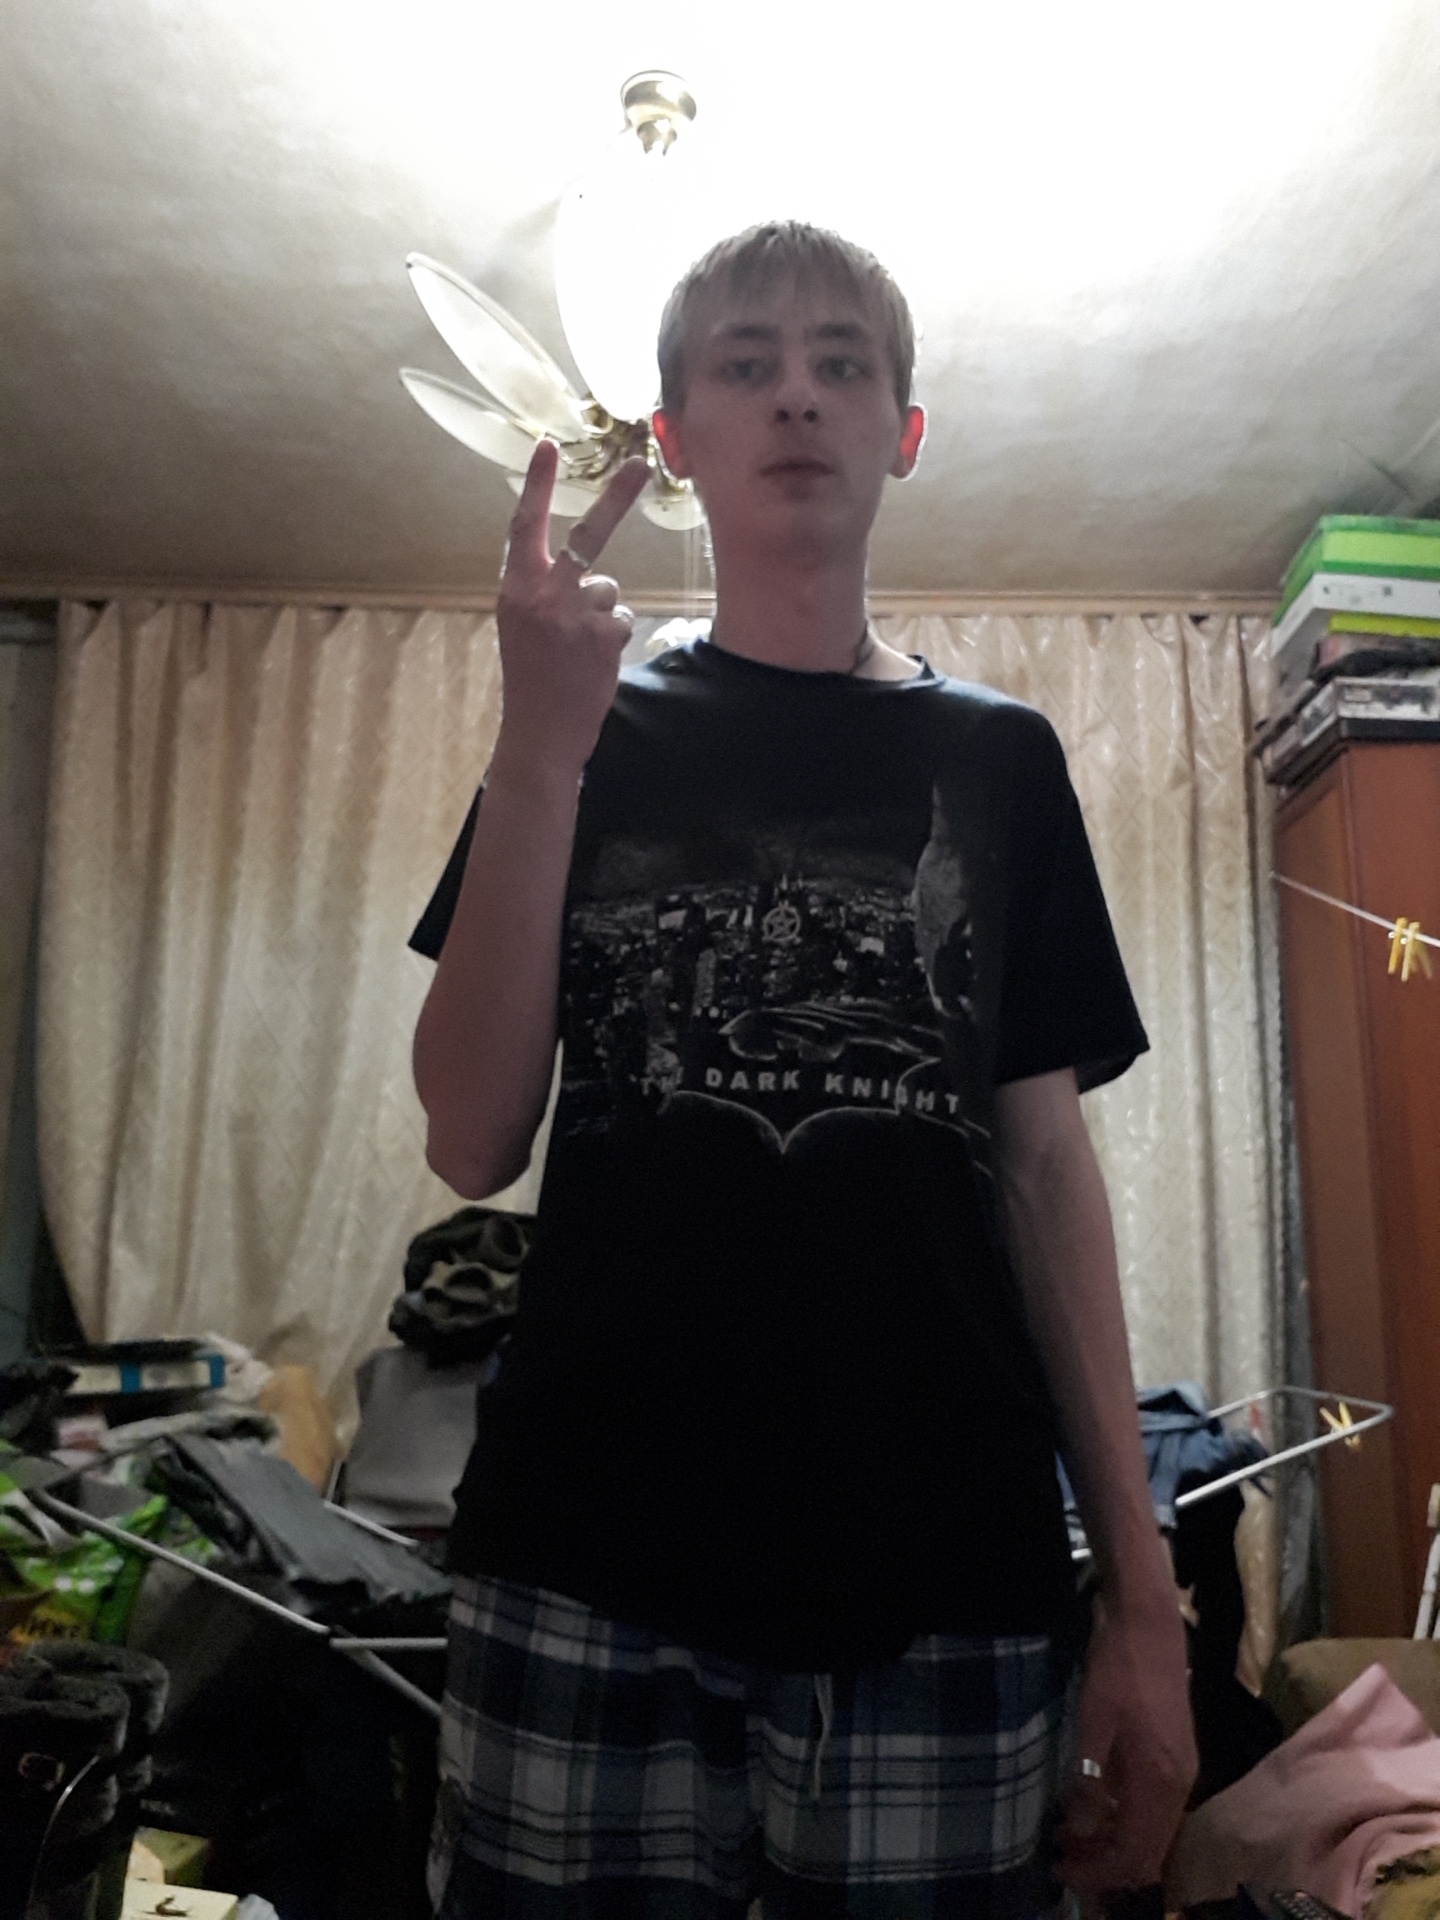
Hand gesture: peace_inverted